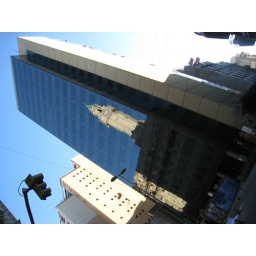
An old clock tower reflected in a shiny glass building.